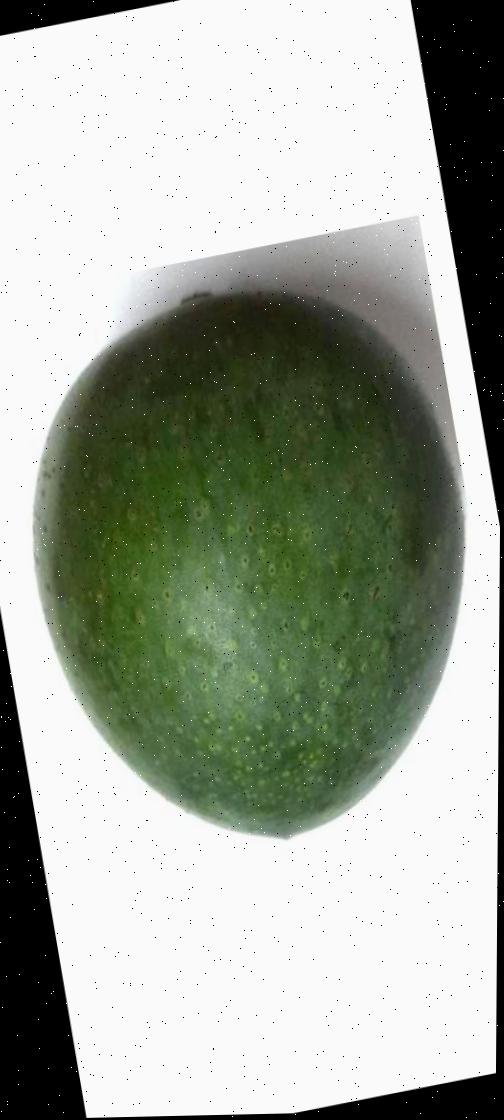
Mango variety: Ashshina Zhinuk